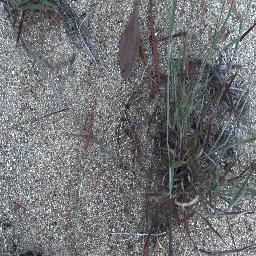
Label: negative